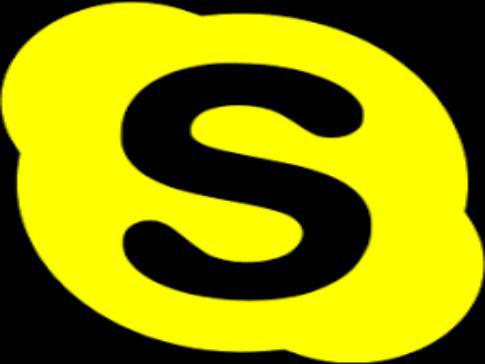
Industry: Others